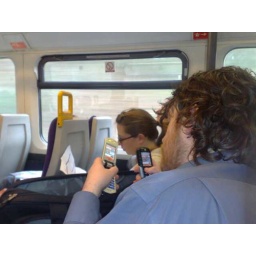
A geek on the train with more phones in his bag than me!